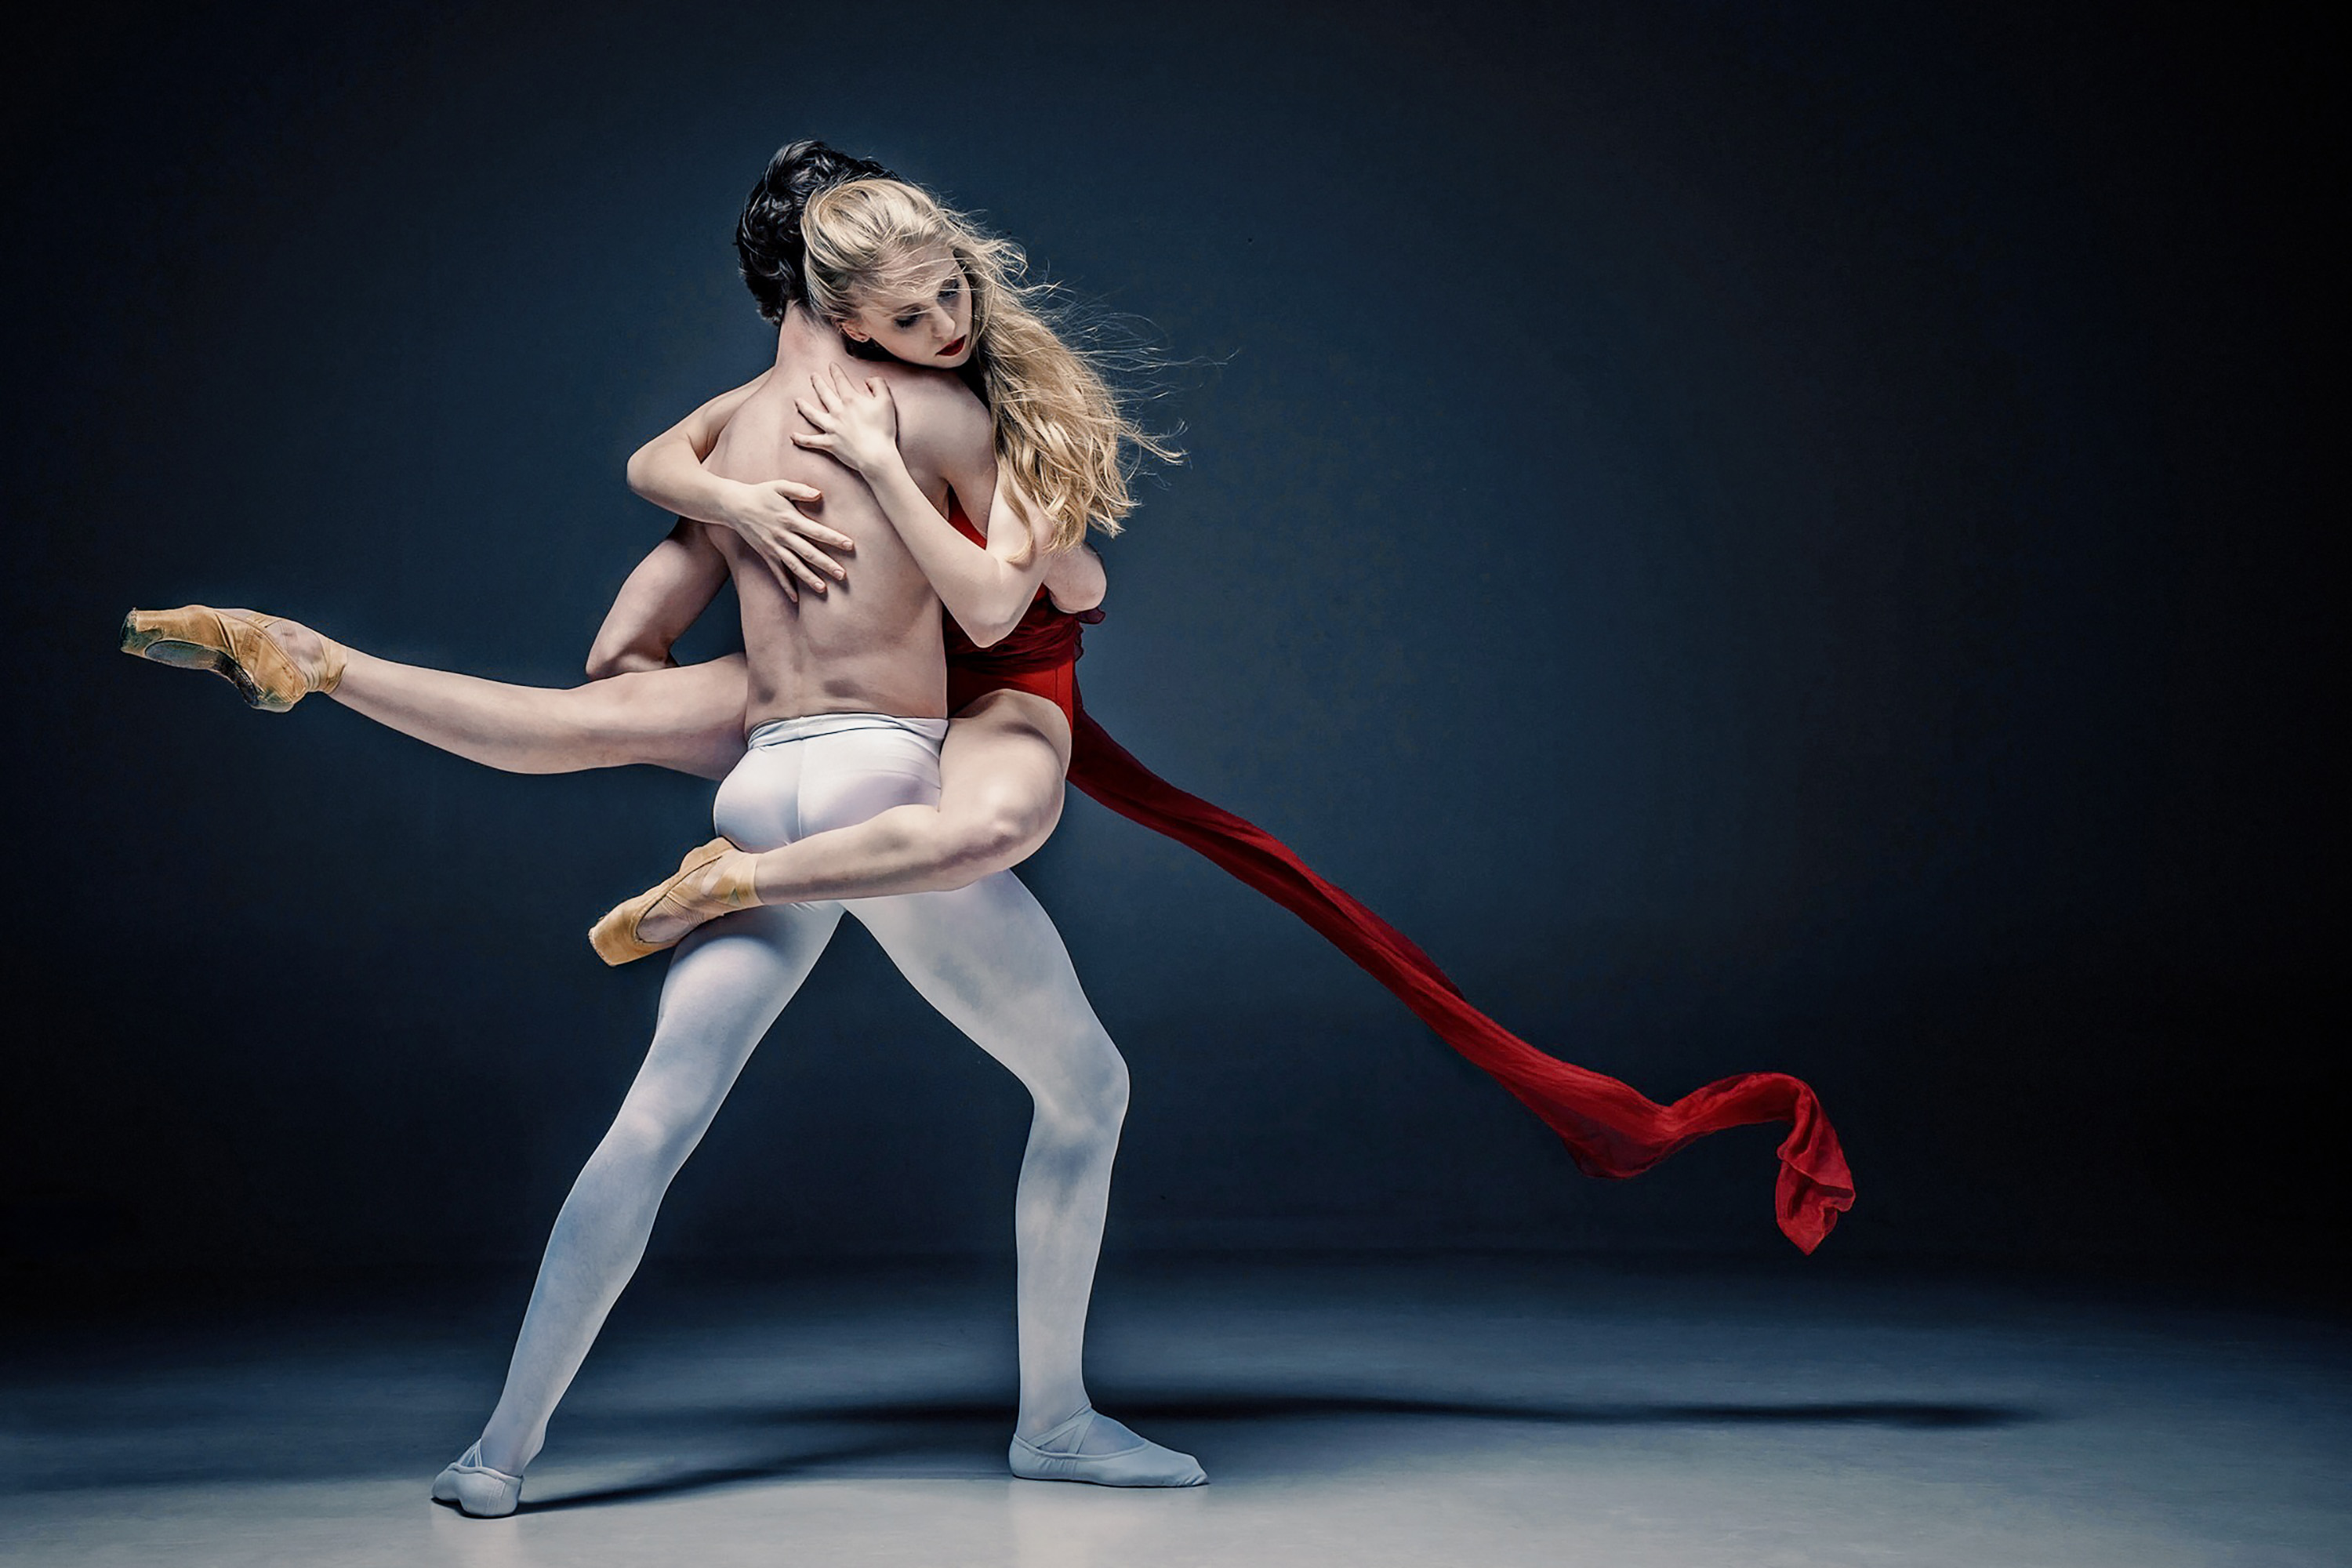
dance, performing arts, dancer, choreography, performance, performance art, human, Athletic dance move, leg, event, footwear, muscle, human body, modern dance, ballet dancer, ballet, concert dance, shoe, costume